List of first-class cricket centuries by W. G. Grace

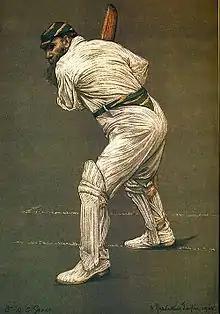
Painting of W. G. Grace batting for London County in 1905.

William Gilbert Grace, commonly known as W. G. Grace, is generally considered one of the greatest cricketers of all time. His first-class cricket career spanned 44 seasons, from 1865 until 1908, during which time he claimed over 2,800 wickets and over 800 catches. Despite this, he is best known for his batting ability: possessing a "high backlift and willingness to play off both front and back foot", he stood apart from other batsmen of the time. He scored over 50,000 first-class runs, a feat achieved by only six other cricketers, and was the first cricketer to score 100 or more centuries.